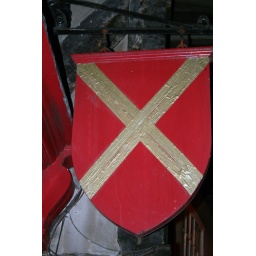
A sign in the shape of a red shield with gold cross in York, England UK.